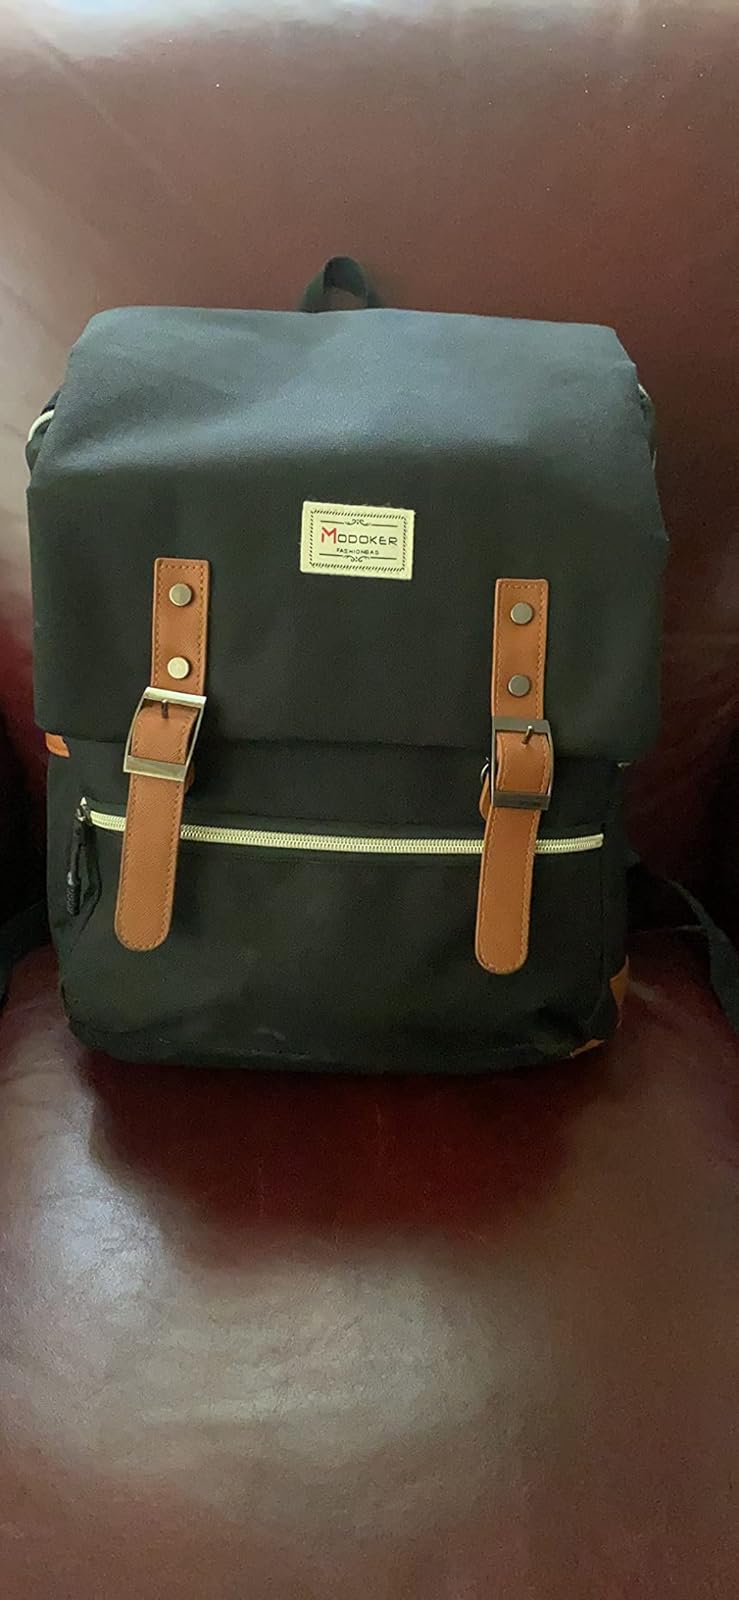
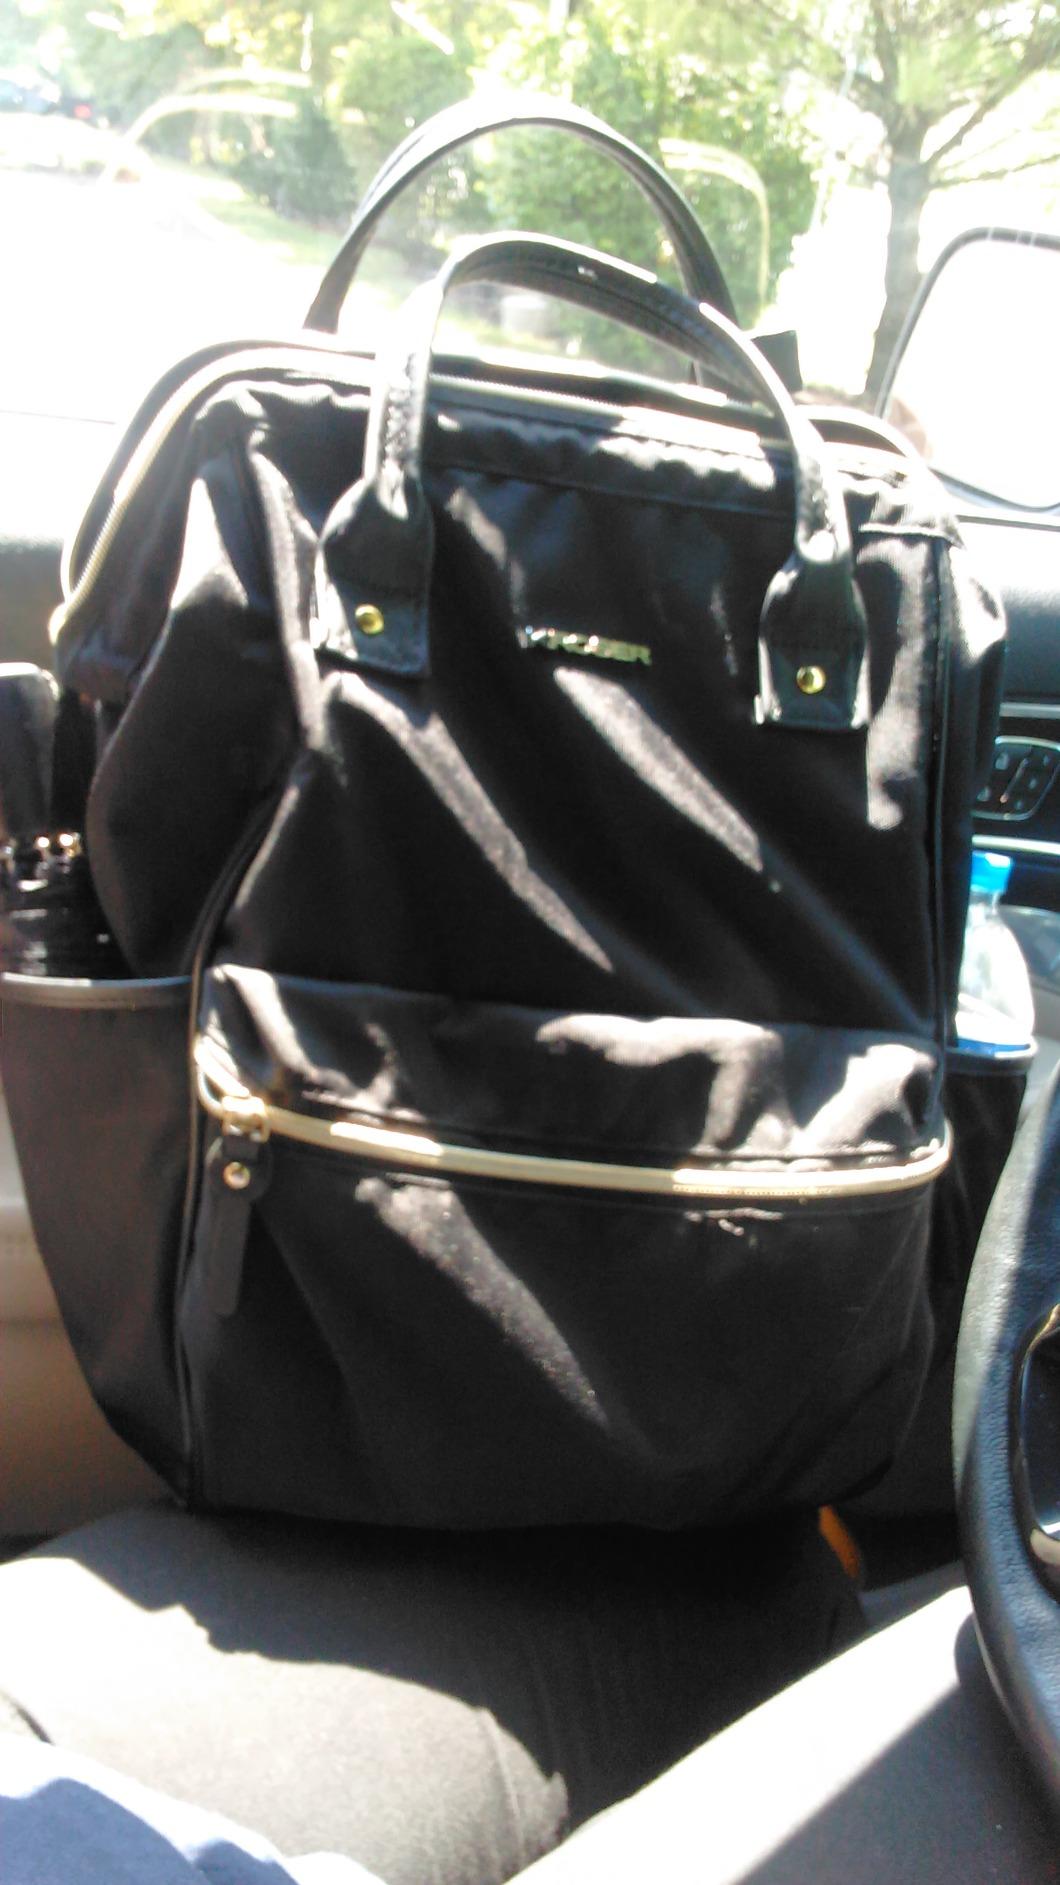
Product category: bag
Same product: no